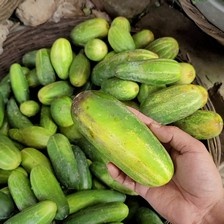
Label: cucumber